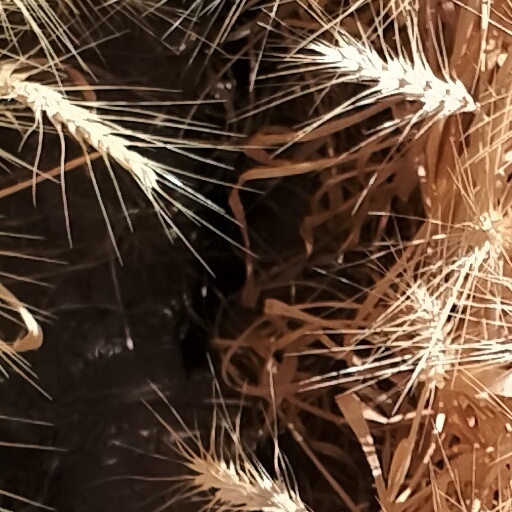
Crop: wheat